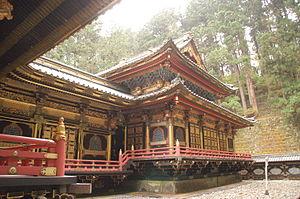
Le nombre de sanctuaires shinto au Japon est estimé aujourd'hui à plus de 150 000. Les sanctuaires à structure unique sont les plus communs. Les bâtiments des sanctuaires peuvent également compter des oratoires, des salles de purification, des salles d'offrandes appelées heiden, une salle de danse, des lanternes de pierre ou de fer, des murs ou des clôtures, des toriis et autres édifices. Le terme « trésor national » est utilisé au Japon pour désigner les biens culturels importants les plus précieux depuis 1897.